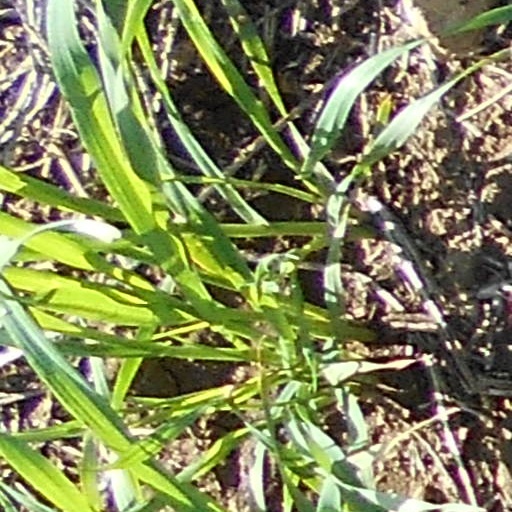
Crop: wheat